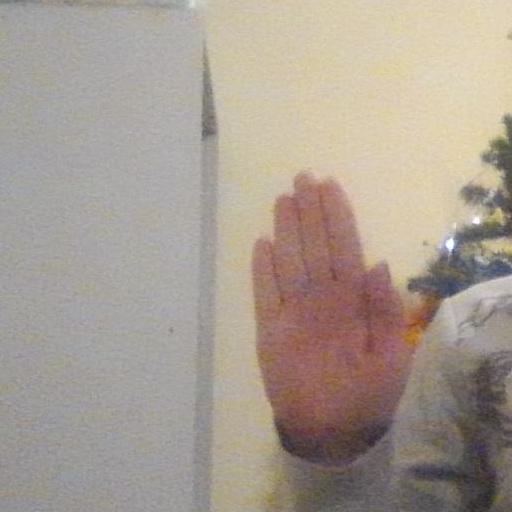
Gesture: stop